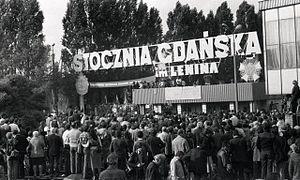
VIIIᵉ millénaire av. J.-C. au milieu du VIᵉ millénaire av. J.-C. : premières traces d'habitat sur les terres de l'actuelle Pologne.